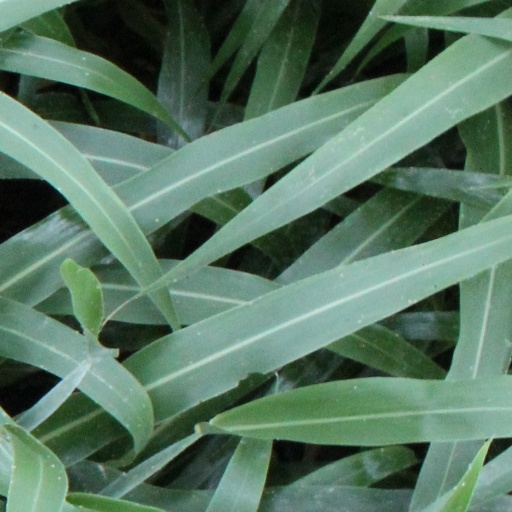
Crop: sorghum